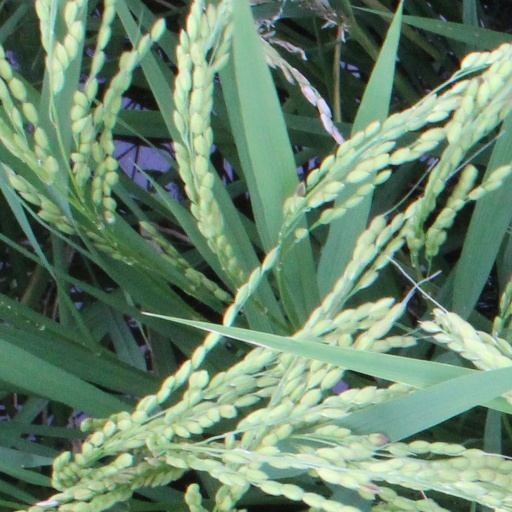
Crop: rice